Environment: real
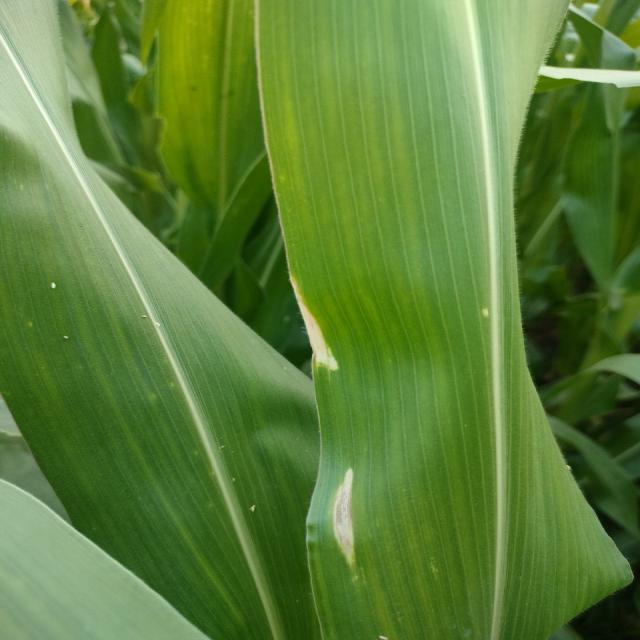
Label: northern_corn_leaf_blight